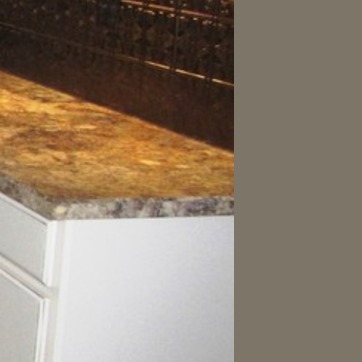
Material: other